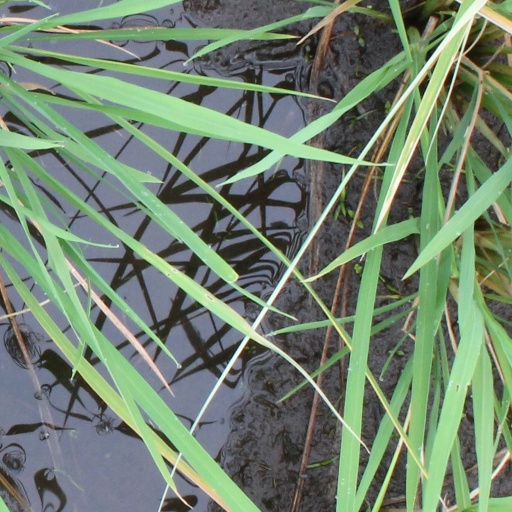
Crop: rice